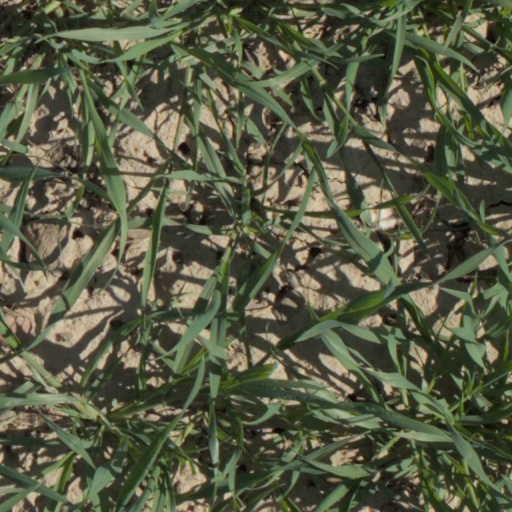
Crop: wheat